Mount Everest

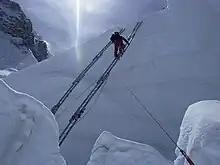
Climber traversing Khumbu Icefall

In 2014, Nepal issued 334 climbing permits, which were extended until 2019 due to the closure. In 2015, Nepal issued 357 permits, but the mountain was closed again because of the avalanche and earthquake, and these permits were given a two-year extension to 2017.